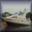
Label: ship